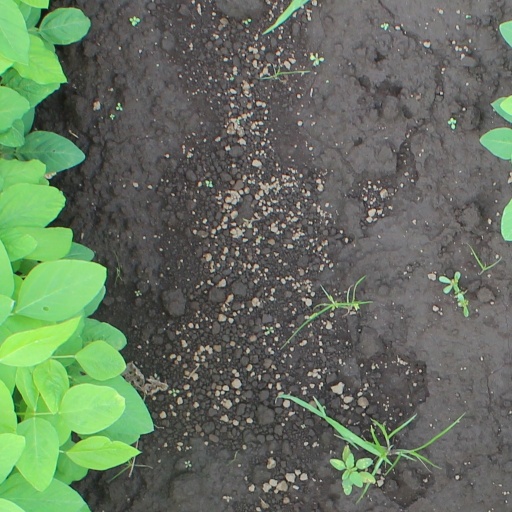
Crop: soybean